Inuit cuisine

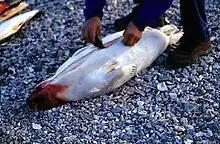
An Inuk hunter skinning a ringed seal

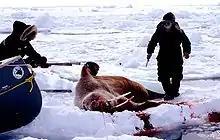
Walrus hunting

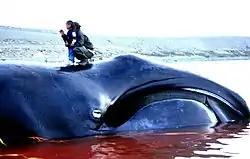
Bowhead whale (Balaena mysticetus), caught in an Inuit subsistence whale hunt in Igloolik, Nunavut in 2002

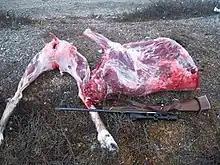
Caribou meat from hunt. Greenland

Because the climate of the Arctic is ill-suited for agriculture and lacks forageable plant matter for much of the year, the traditional Inuit diet is lower in carbohydrates and higher in fat and animal protein compared to the global average. When carbohydrate intake is inadequate for total energy requirements, protein is broken down in the liver through gluconeogenesis and utilized as an energy source. Inuit studied in the 1970s were found to have abnormally large livers, presumably to assist in this process. Their urine volumes were also high, a result of additional urea which the body uses to purge waste products from gluconeogenesis. However, in multiple studies the traditional Inuit diet has not been shown to be a ketogenic diet. Not only have multiple researchers been unable to detect any evidence of ketosis resulting from the traditional Inuit diet, but the ratios of fatty-acid to glucose were observed to be well below the generally accepted level of ketogenesis.